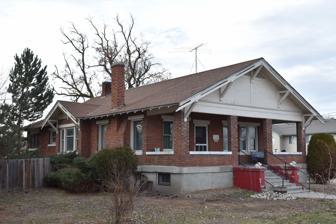
Building: Pedro Echevarria House
Country: United States of America
Year built: 1920
Historic NRHP building in Boise, Idaho United States historic place Pedro Echevarria House U.S. National Register of Historic Places The Pedro Echevarria House in 2019 Show map of Idaho Show map of the United States Location 5605 State St., Garden City, Idaho Coordinates 43°39′20″N 116°15′29″W / 43.65556°N 116.25806°W / 43.65556; -116.25806 ( Pedro Echevarria House ) Area less than one acre Built 1920 ( 1920 ) Architect Tourtellotte & Hummel Architectural style Bungalow/craftsman MPS Tourtellotte and Hummel Architecture TR NRHP reference No. 82000196 Added to NRHP November 17, 1982 The Pedro Echevarria House at 5605 W. State Street in Garden City , Idaho , is a brick and wood frame Bungalow designed by Tourtellotte and Hummel and constructed in 1920 for Pedro and Maria Echevarria. The house was listed on the National Register of Historic Places in 1982. In 2018 a developer proposed building 19 small houses on the site, preserving the Pedro Echevarria House as the community center of a cohousing neighborhood, but the City rejected the proposal as "incompatible with the city's comprehensive plan." Pedro Echevarria Pedro Echevarria (June 5, 1881 – July 22, 1953) was an immigrant from Spain who moved to the Boise area in 1901 and later operated the Big Creek Sheep Co. Echevarria became a naturalized citizen of the United States in 1909. References